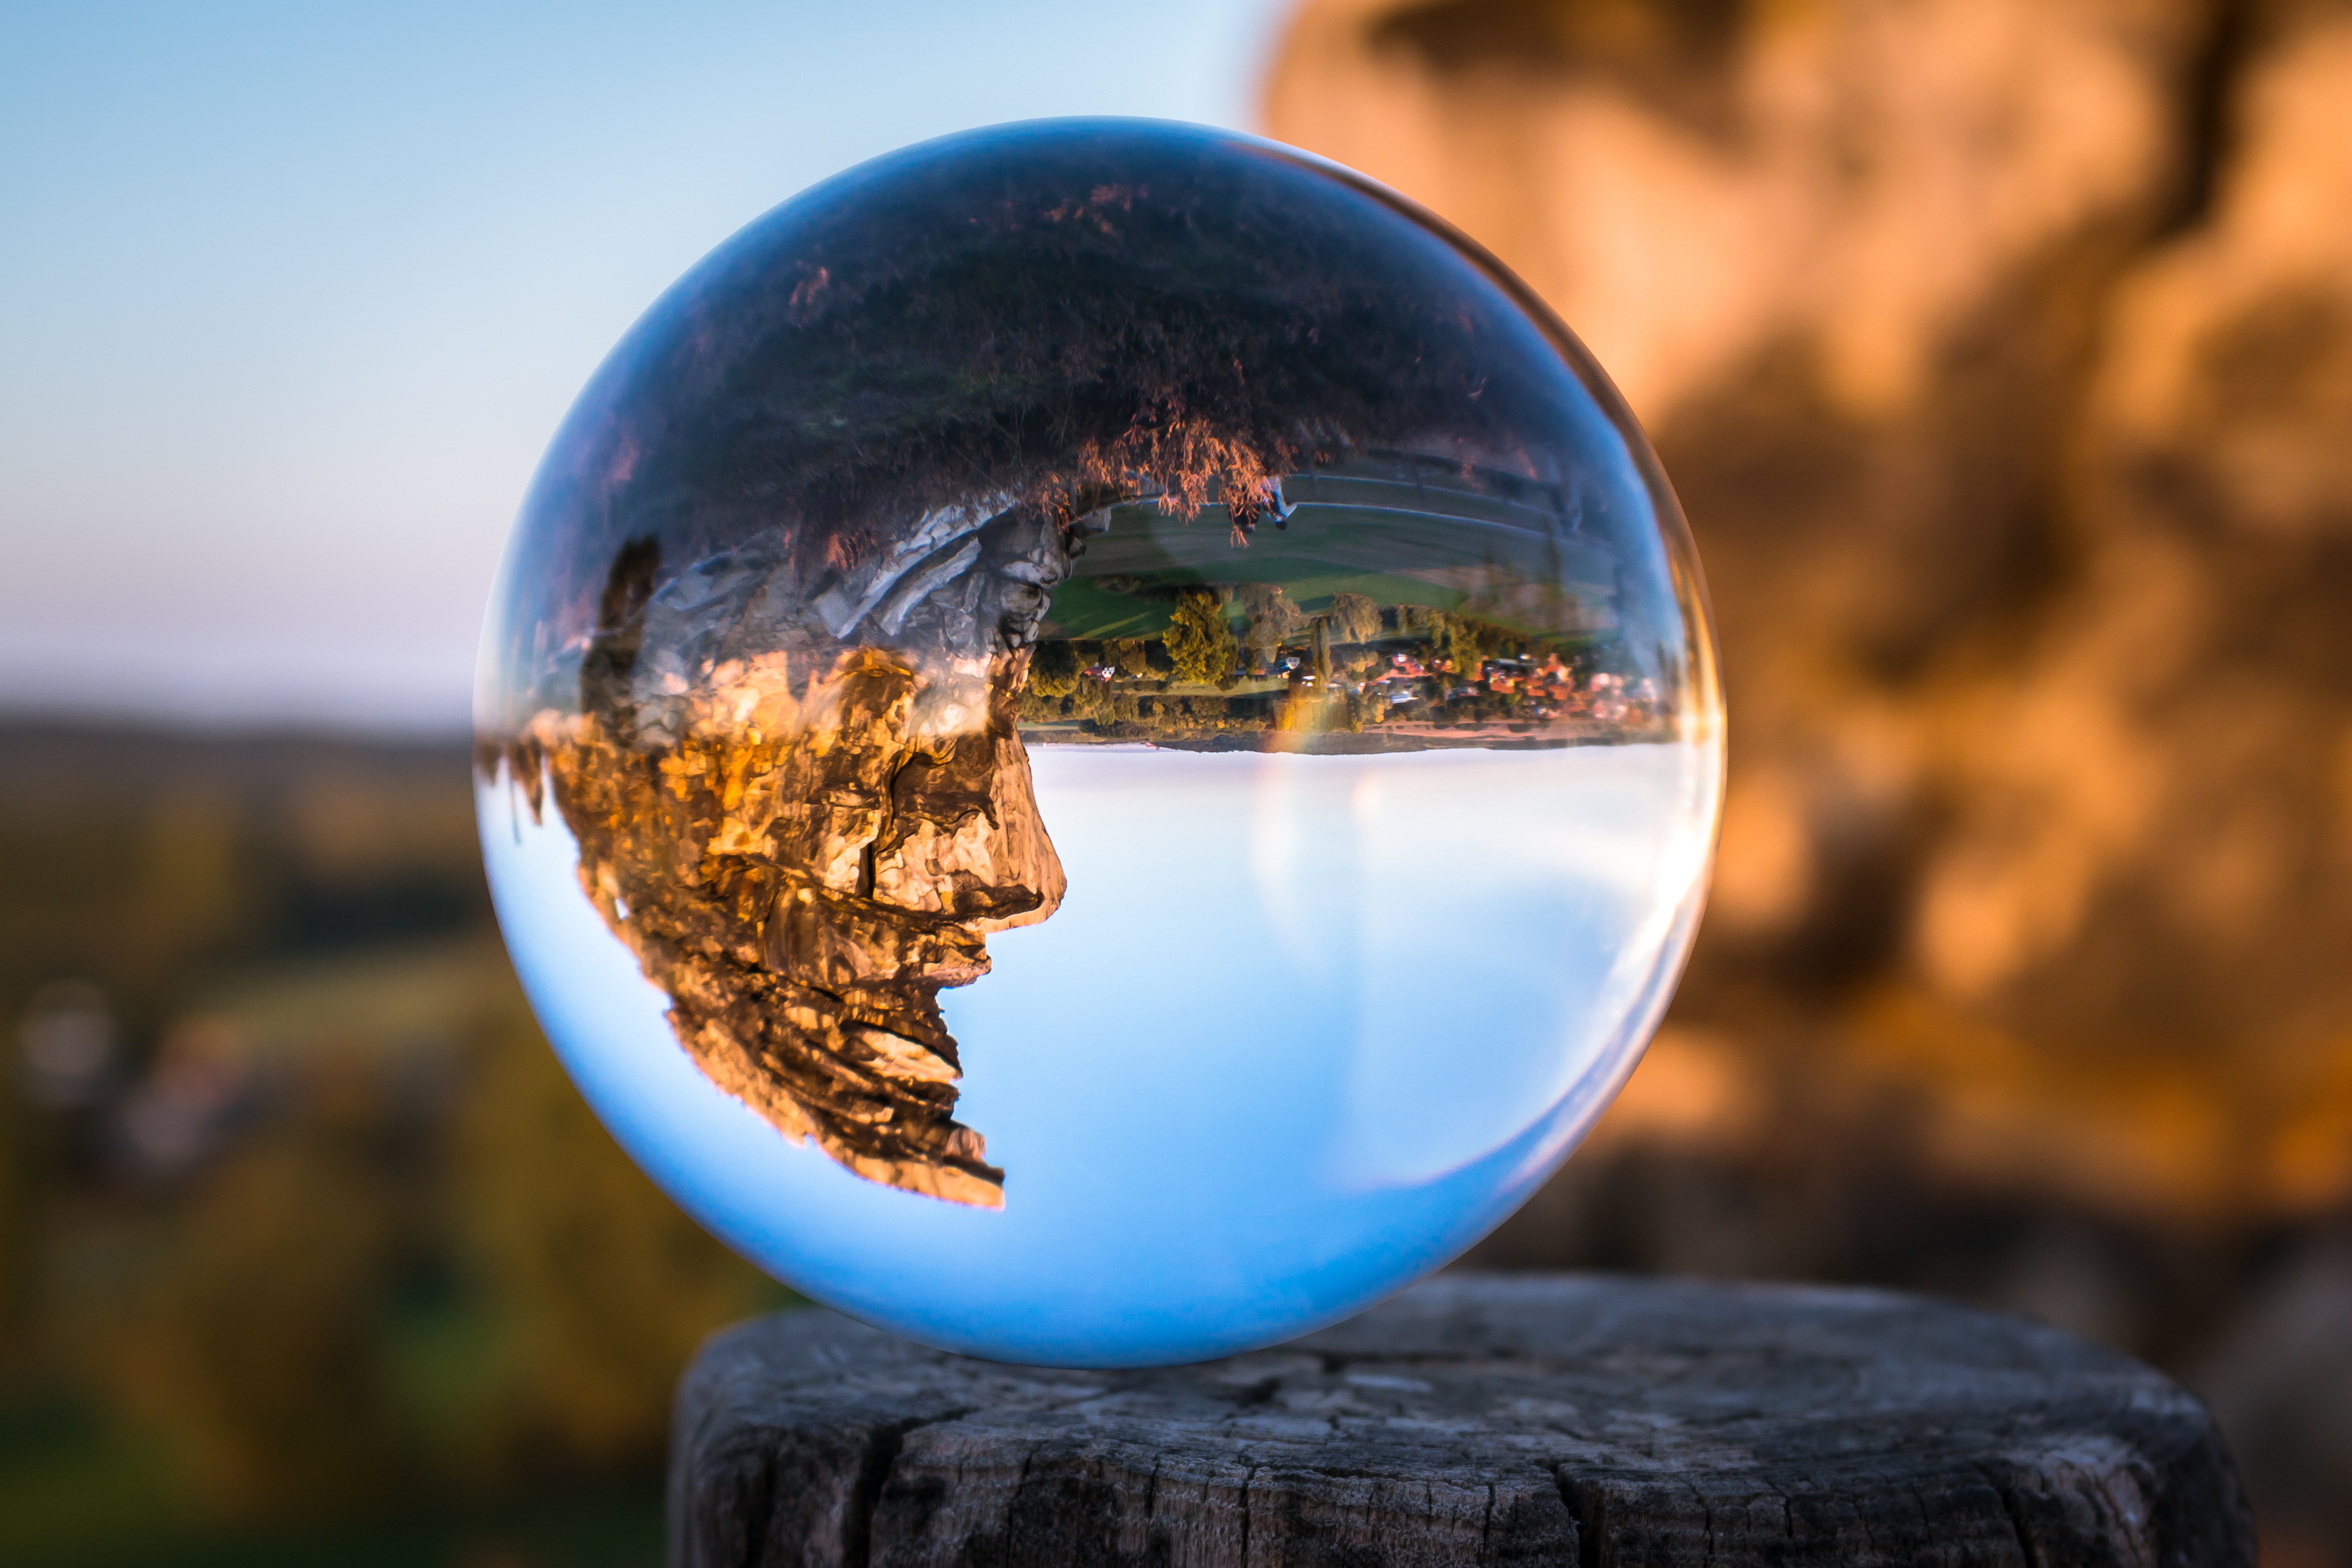
rock, light, hiking, photography, sunlight, atmosphere, reflection, hike, color, blue, globe, world, close up, face, earth, ball, rock face, sphere, germany, planet, shape, glass ball, resin, macro photography, sand stone, devil's wall, globe image, stone formation, photo sphere, sandstone rocks, astronomical object, atmosphere of earth, computer wallpaper